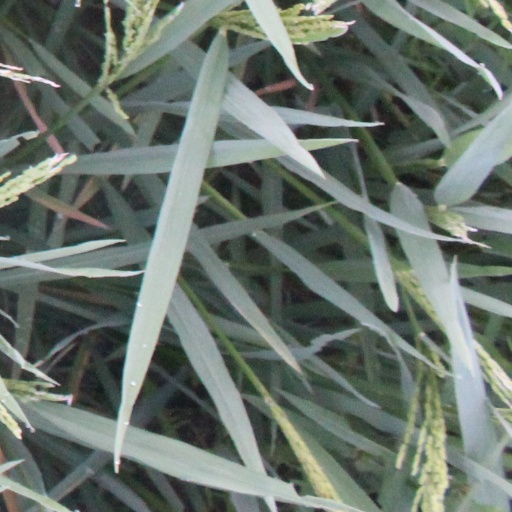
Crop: rice